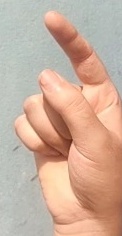
ASL sign: Z